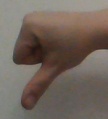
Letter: waw